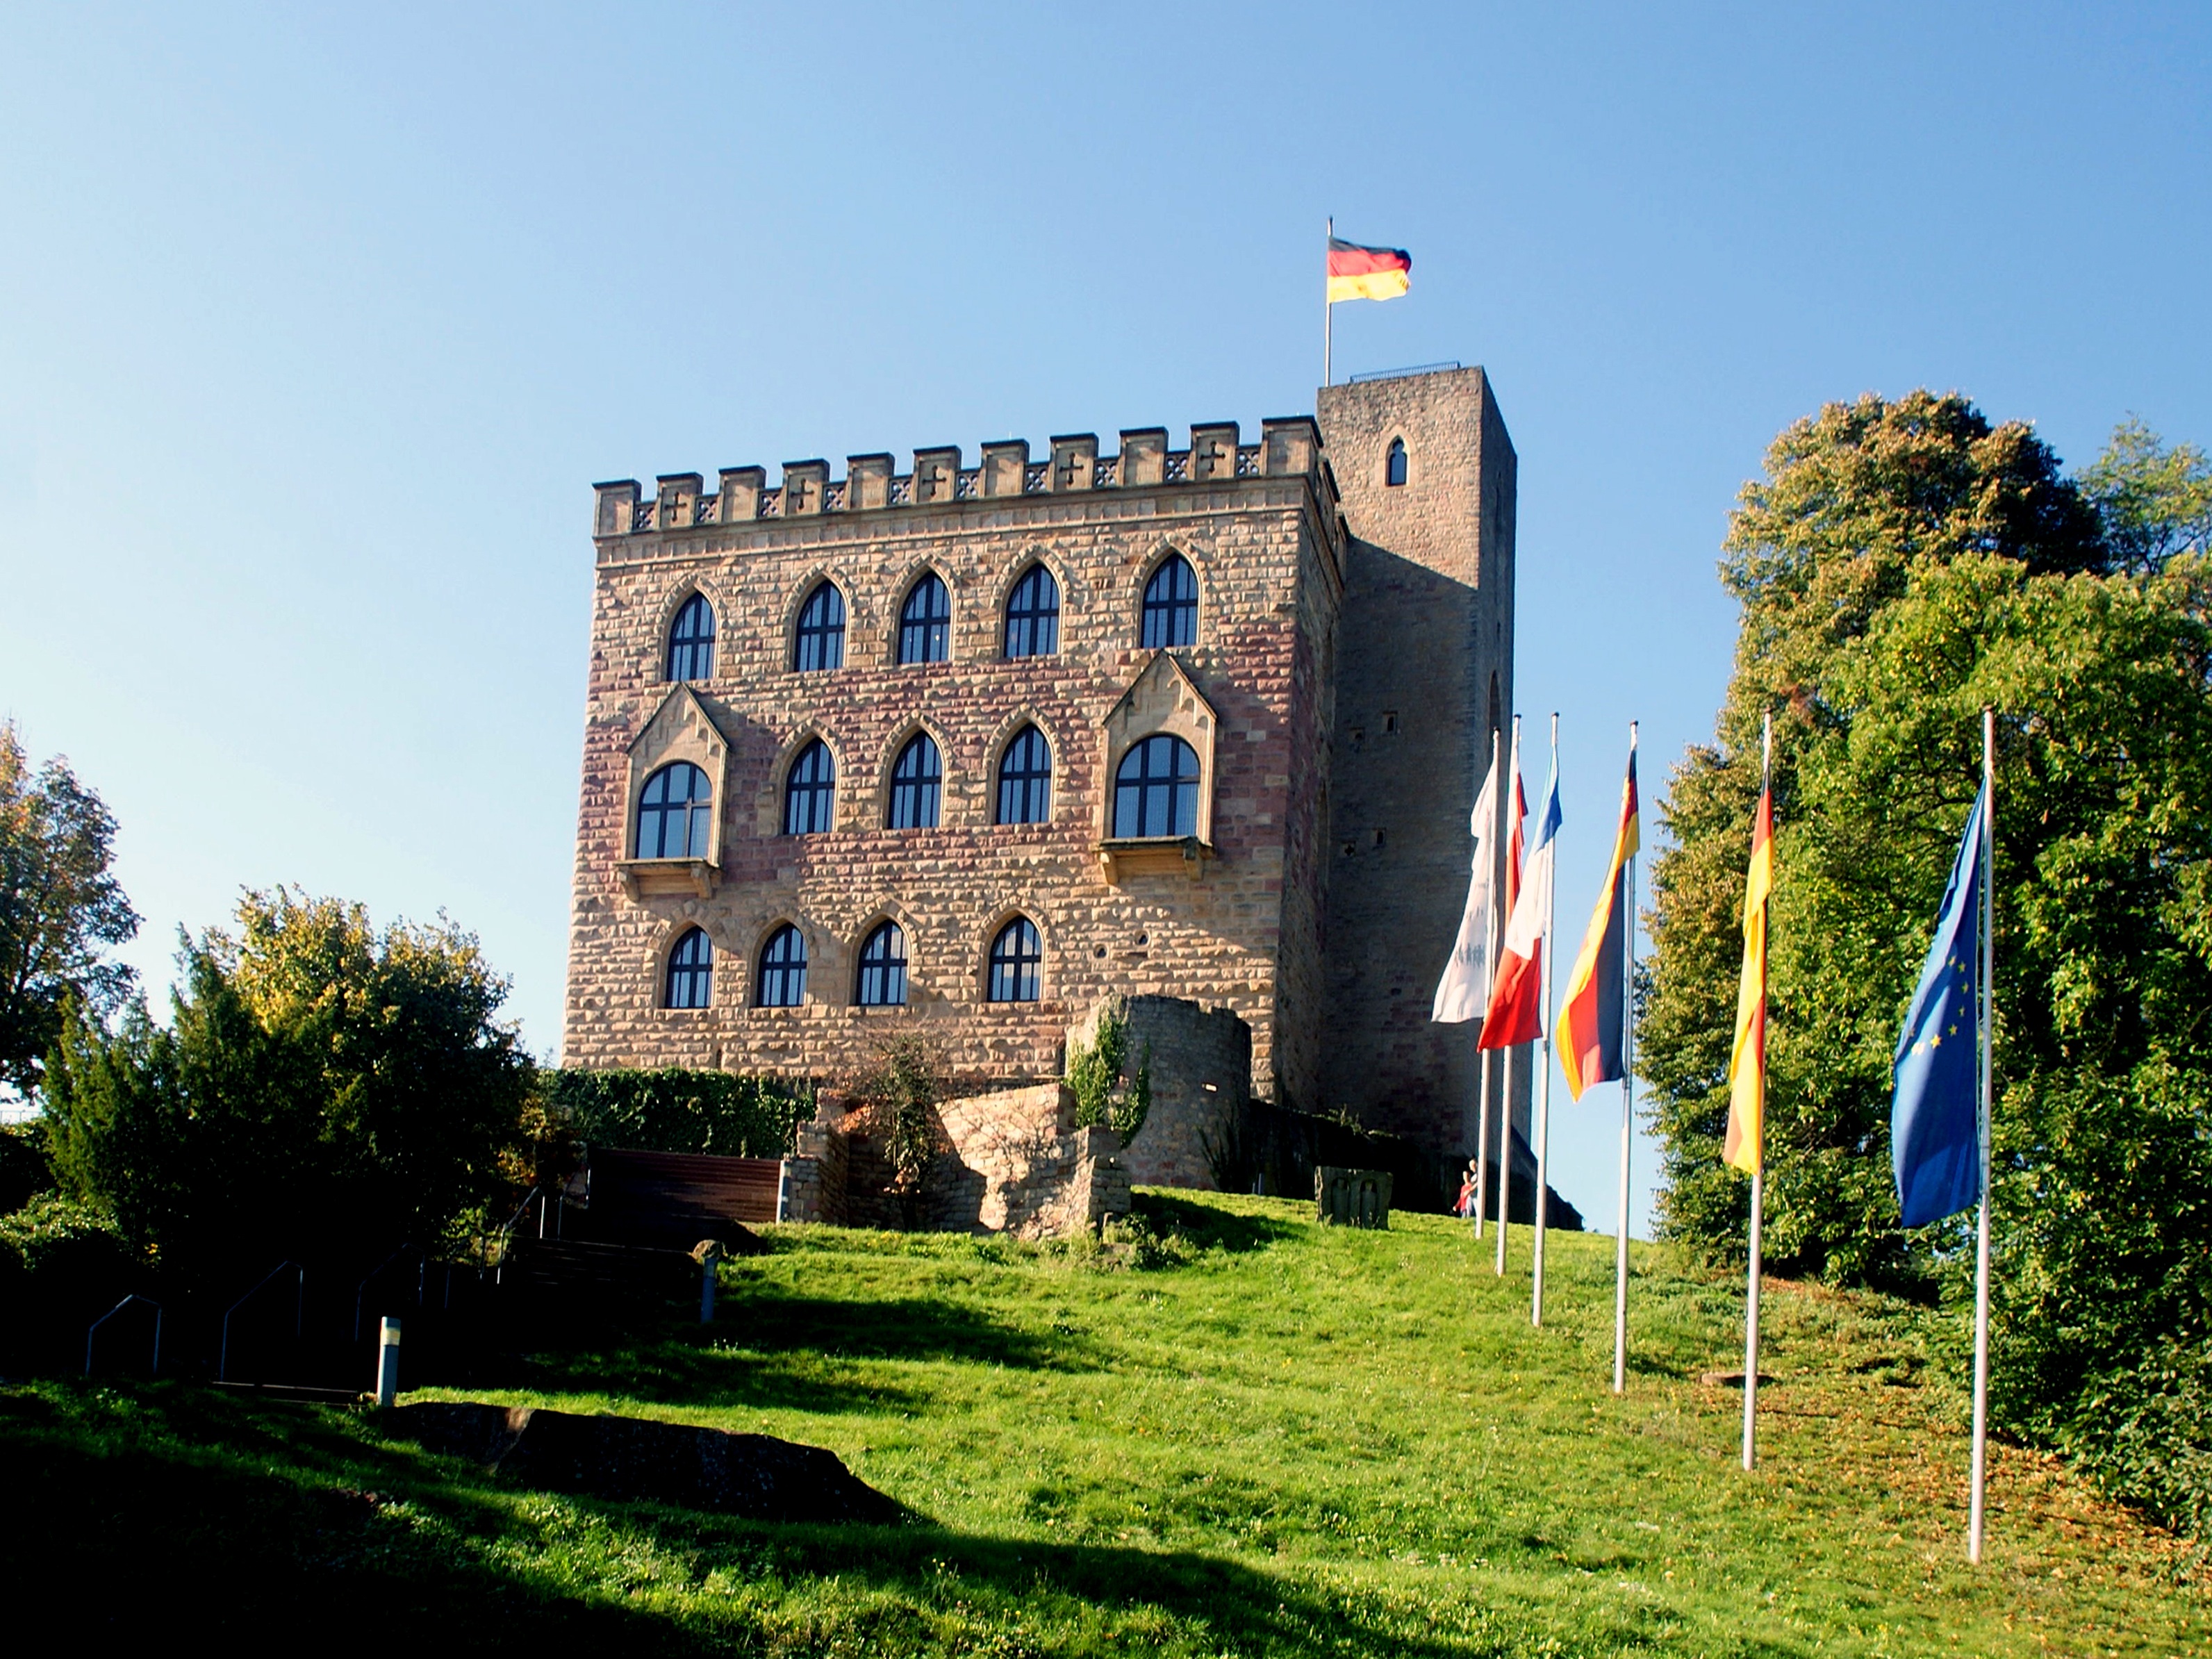
meadow, building, chateau, tower, castle, landmark, fortification, tourism, trees, fortress, flags, germany, history, estate, middle ages, palatinate, visitors, rural area, hambach